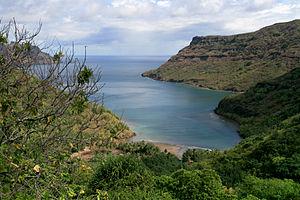
Baie de Hakapaa, Nuku Hiva, archipel des Marquises, Polynésie française.